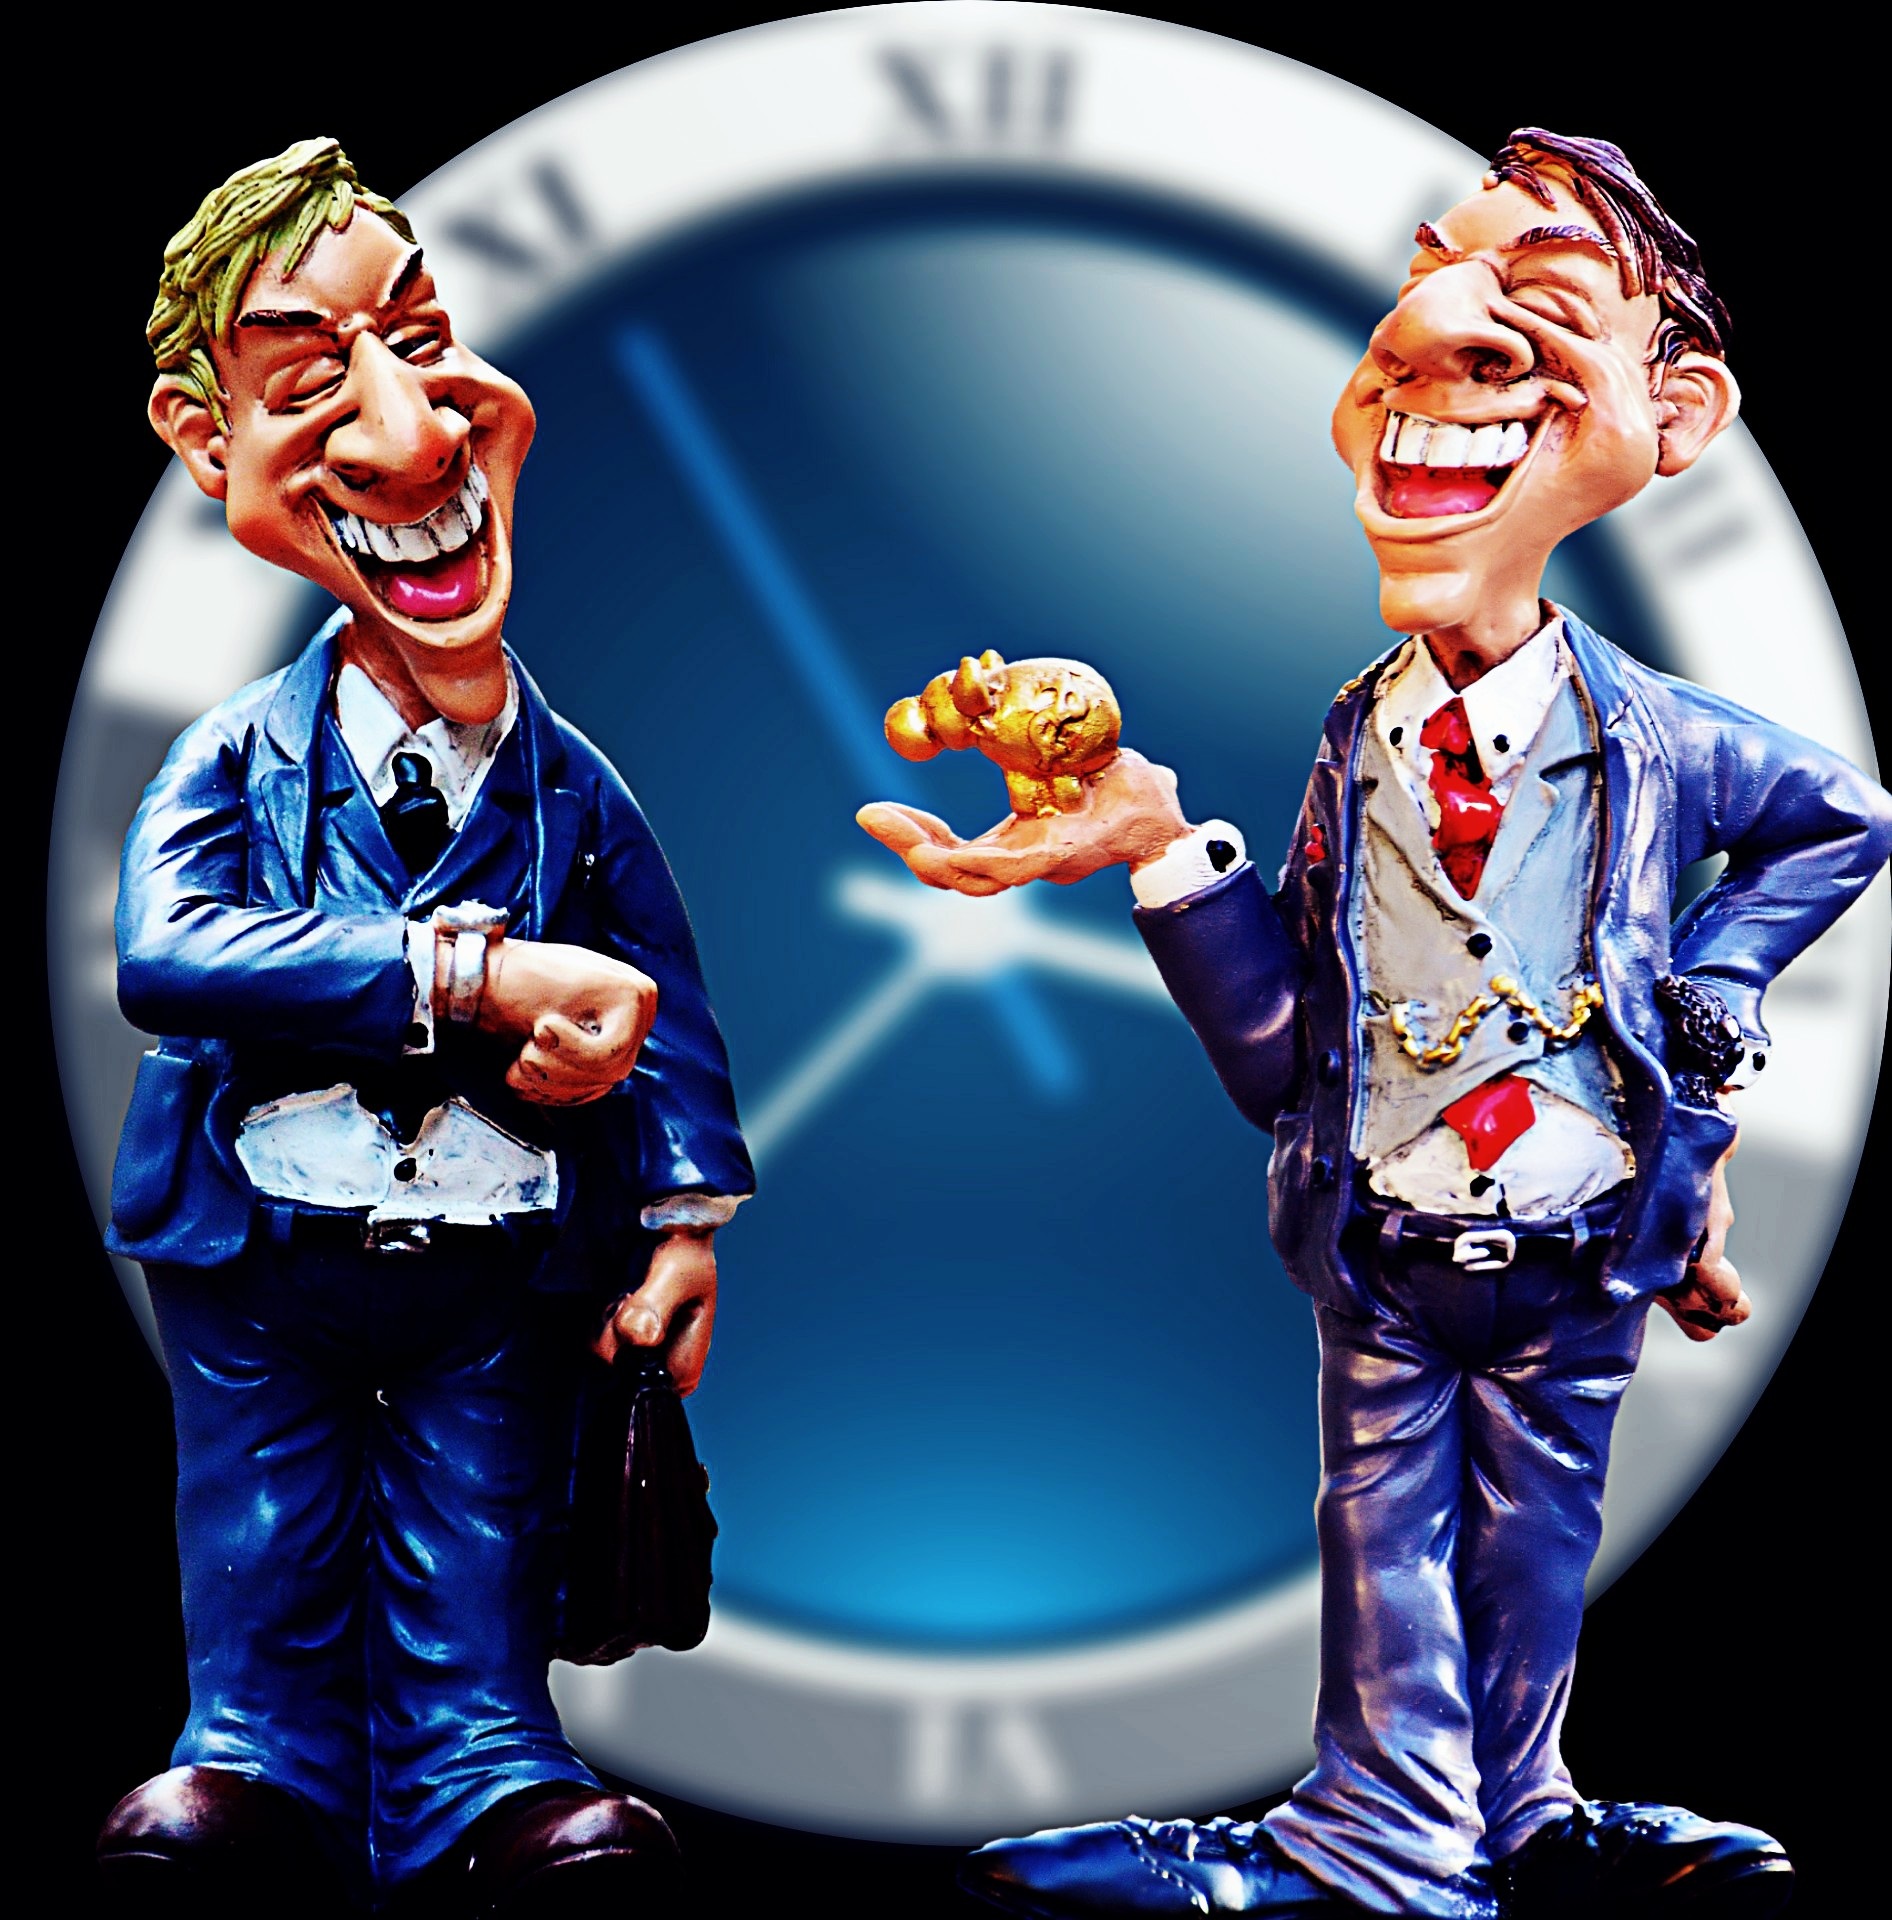
meeting, business, laugh, wrist watch, fun, figure, shops, performance, figurine, funny, action figure, entertainment, businessman, time of, dates, on time, profit, performing arts, time is money, musical theatre